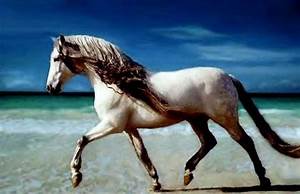
Label: cavallo